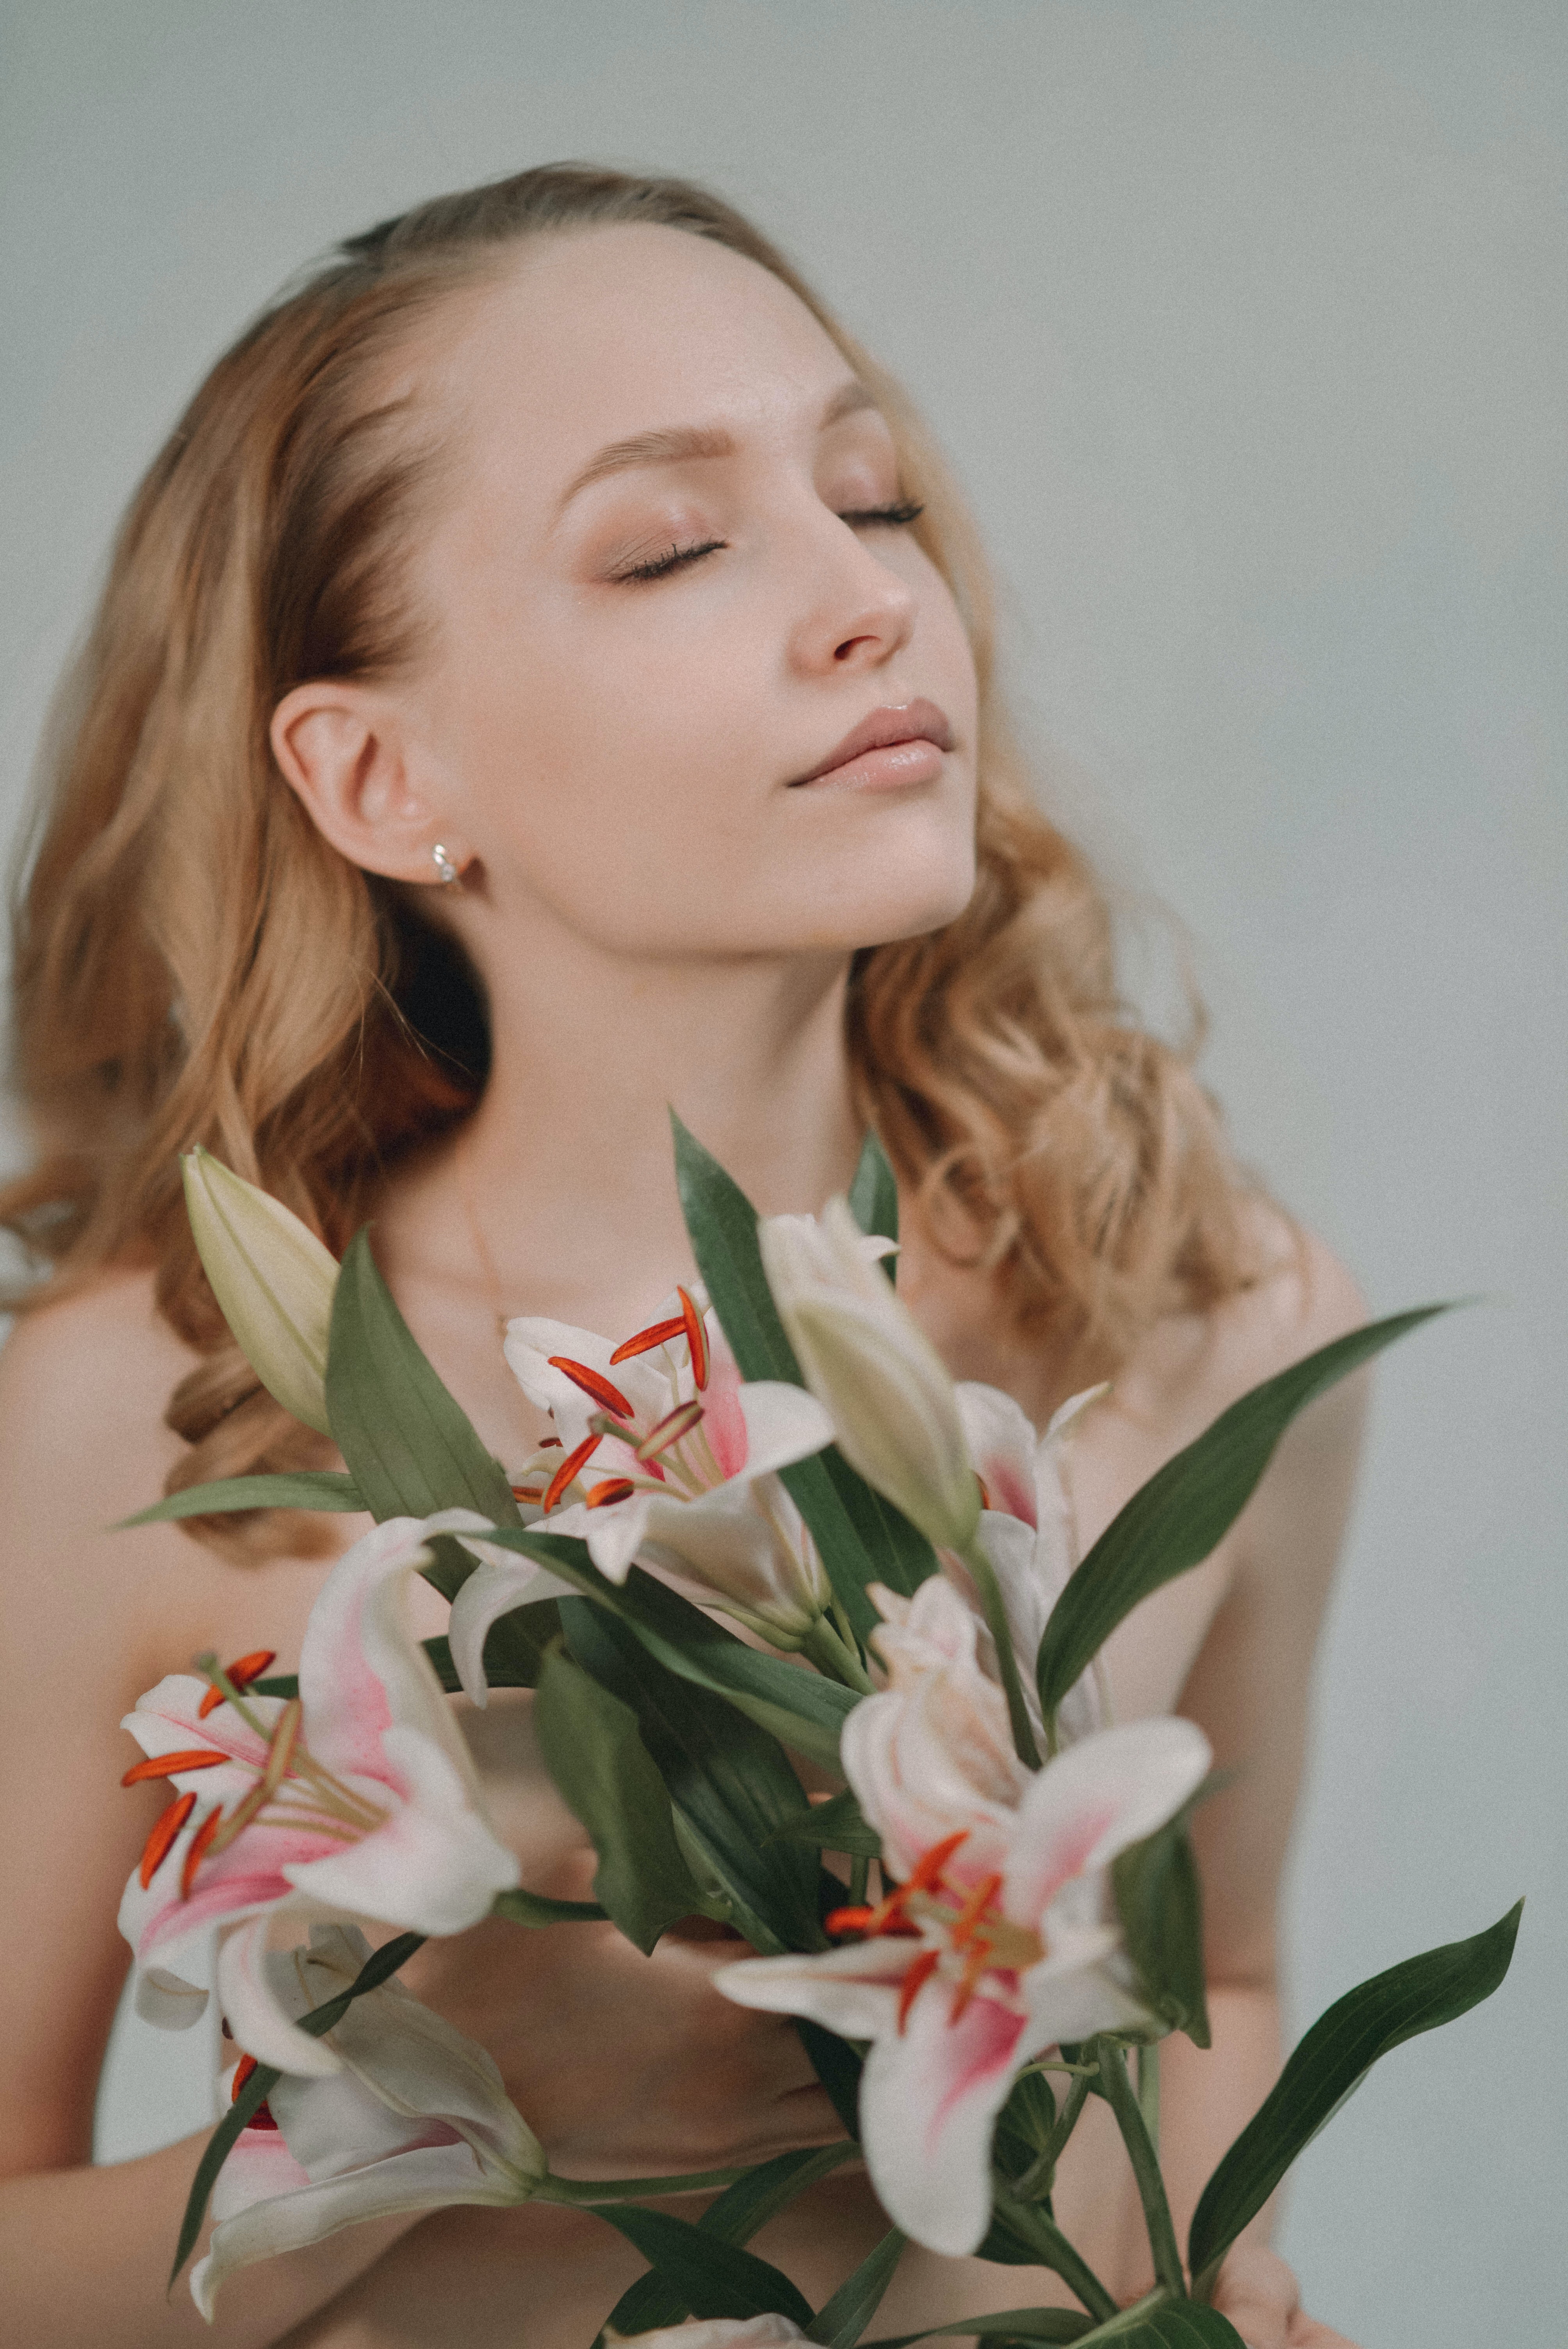
woman, lip, plant, flower, hand, petal, eyelash, dress, iris, happy, flower arranging, bouquet, artificial flower, formal wear, flowering plant, beauty, long hair, jewellery, cut flowers, floristry, necklace, fashion design, blond, event, floral design, peach, brown hair, fashion accessory, grass, Pedicel, sitting, child, wedding ceremony supply, portrait, portrait photography, hair accessory, ceremony, rose family, lily family, photo shoot, plant stem, wildflower, hair coloring